Fudai Station

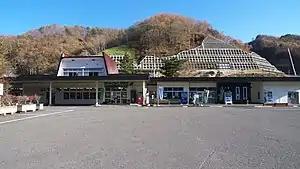
Fudai Station in March 2013

is a railway station on the Sanriku Railway Company’s Rias Line located in the village of Fudai, Iwate Prefecture, Japan.